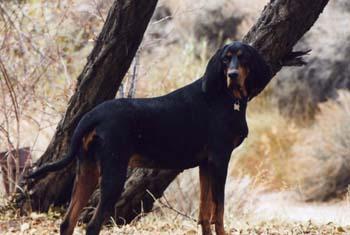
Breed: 225-n000062-black_and_tan_coonhound